Child

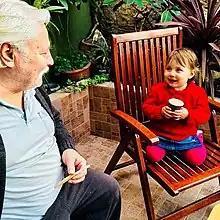
An old man and his granddaughter in Turkey.

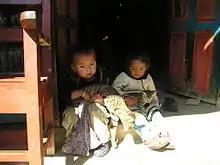
Nepalese children playing with cats.

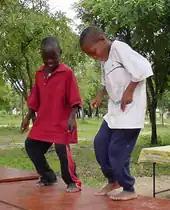

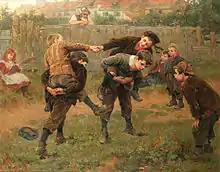
Ralph Hedley, "The Tournament," 1898. It depicts poorer boys playing outdoors in a rural part of the Northeast of England.

The modern attitude to children emerged by the late 19th century; the Victorian middle and upper classes emphasized the role of the family and the sanctity of the child – an attitude that has remained dominant in Western societies ever since. The genre of children's literature took off, with a proliferation of humorous, child-oriented books attuned to the child's imagination. Lewis Carroll's fantasy "Alice's Adventures in Wonderland", published in 1865 in England, was a landmark in the genre; regarded as the first "English masterpiece written for children", its publication opened the "First Golden Age" of children's literature.